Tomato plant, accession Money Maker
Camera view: tilt-top (135 deg); turntable rotation: 270 degrees
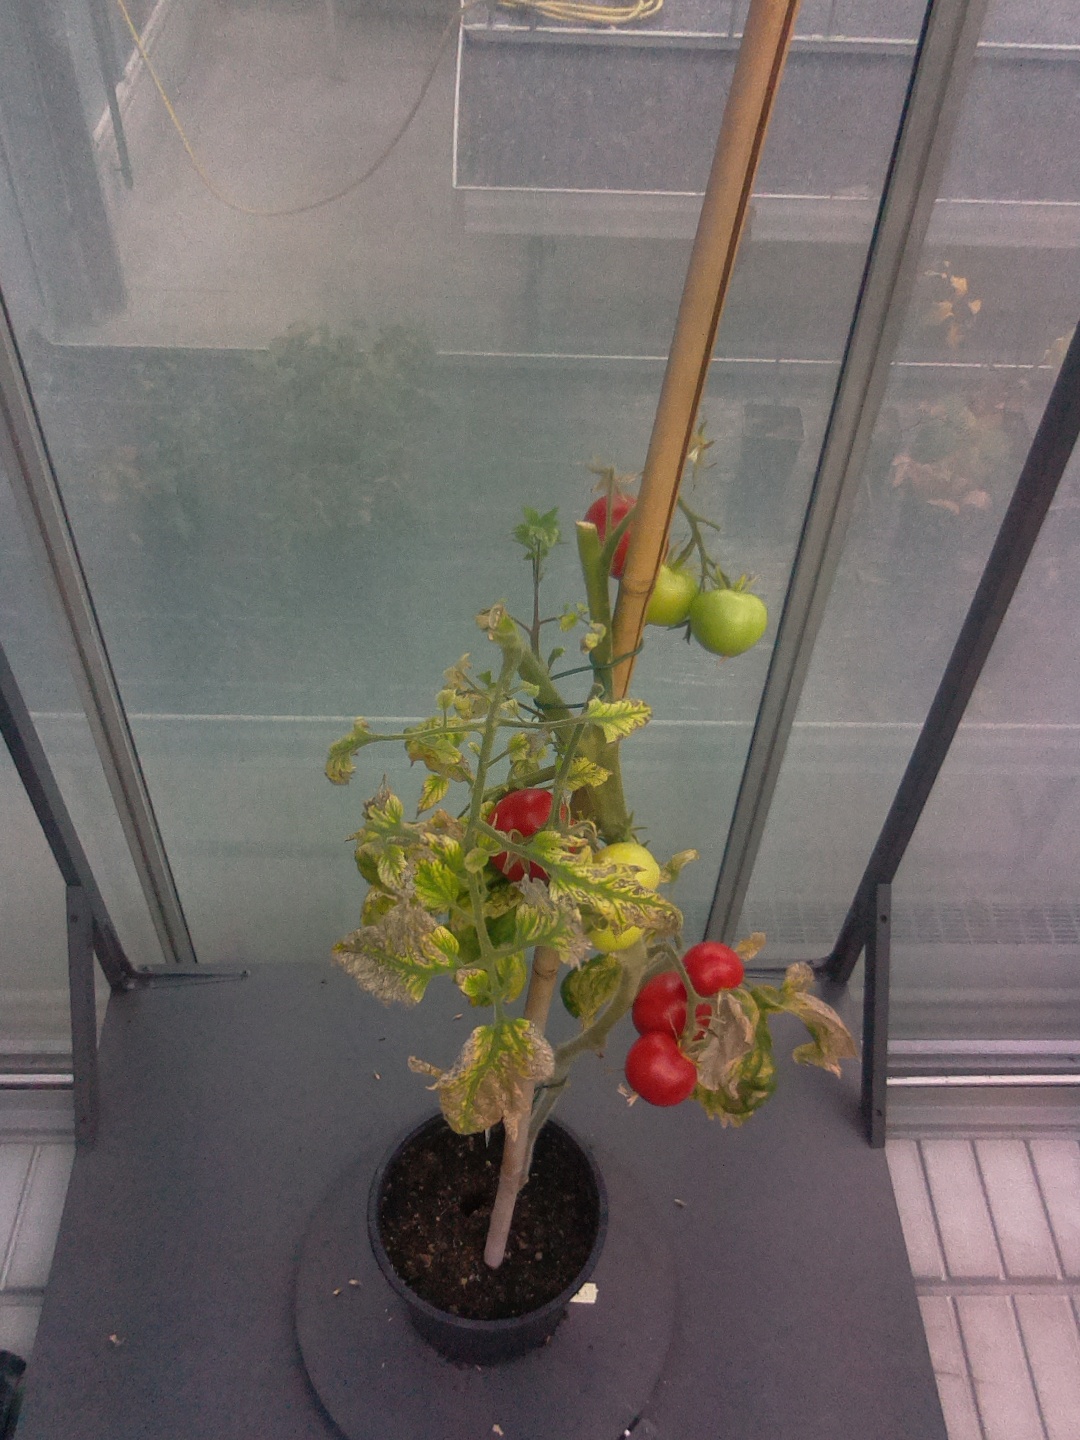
BBCH growth stage 86: 60%-70% of fruits show typical fully ripe color